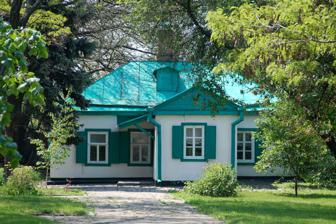
Building: Birthplace of Anton Chekhov
Country: Unknown
Year built: 1859
Historic house in Taganrog, Russia This article relies largely or entirely on a single source . Relevant discussion may be found on the talk page . Please help improve this article by introducing  citations to additional sources . Find sources: "Birthplace of Anton Chekhov" – news · newspapers · books · scholar · JSTOR ( February 2024 ) Birthplace of Anton Chekhov Музей "Домик Чехова" Established 1924 Location Ulitsa Chekhova 69, Taganrog Type memorial house Collection size Anton Chekhov 's family objects, photographs, merchant documents of Chekhov's father Director Yelizaveta Vasilievna Lipovenko Липовенко, Елизавета Васильевна The birthplace of Anton Chekhov is the place in Taganrog , Russia, where the writer Anton Chekhov was born. It is now a writer's house museum . In 1916, the Taganrog City Council supported the initiative of the Chekhov Circle and acquired the house and grounds on Chekhov Street 69 to conserve the house of Anton Chekhov . In December 1920, the house was freed from all tenants, and a renovation followed in 1921. As part of the celebrations marking the 150th anniversary of Chekhov's birth, Russian President Dmitri Medvedev visited the House memorial museum on January 29, 2010. Photos The birthplace of Anton Chekhov on an old postcard, 1910 The memorial museum "Birthplace of Anton Chekhov" in May 2006. References Taganrog Encyclopedia (Энциклопедия Таганрога), 2nd edition, Taganrog, 2003 ^ The President of Russian Federation Dmitri Medvedev participated in celebrating the 150th anniversary of the great Russian writer Anton Chekhov in the writer's home city of Taganrog. 47°12′25″N 38°55′53″E / 47.20694°N 38.93139°E / 47.20694; 38.93139 See also Anton Chekhov's White Dacha in Yalta v t e Anton Chekhov Bibliography Plays Platonov (1881) On the Harmful Effects of Tobacco (1886, 1902) Swansong (1887) Ivanov (1887) The Bear (1888) A Tragedian in Spite of Himself (1889) The Wedding (1889) Tatiana Repina (1889) The Wood Demon (1889) A Marriage Proposal (1890) The Festivities (1891) The Seagull (1896) Uncle Vanya (1897) Three Sisters (1901) The Cherry Orchard (1904) Novel The Shooting Party (1884) Novellas The Steppe (1888) The Duel (1891) The Story of an Unknown Man (1893) Three Years (1895) My Life (1896) Short stories Motley Stories (1886) " An Enigmatic Nature " (1883) " The Death of a Government Clerk " (1883) " Fat and Thin " (1883) " Surgery " (1884) " The Chameleon " (1884) " Oysters " (1884) " A Living Chronology " (1885) " Small Fry " (1885) " The Fish " (1885) " The Huntsman " (1885) " A Malefactor " (1885) " Children " (1886) " Misery " (1886) " Anyuta " (1886) " Ivan Matveyich " (1886) In the Twilight (1887) " The Requiem " (1886) " The Witch " (1886) " Agafya " (1886) " Easter Eve " (1886) " A Misfortune " (1886) " Home " (1887) Stories (1888) " The Privy Councillor " (1886) " Mire " (1886) " Vanka " (1886) " Happiness " (1887) Gloomy People (1890) " The Cattle-Dealers " (1887) " Sleepy " (1888) " A Dreary Story " (1889) " A Nervous Breakdown " (1889) Ward No. 6 (1893) " Gusev " (1890) " Peasant Wives " (1891) " Ward No. 6 " (1892) Novellas and Stories (1894) " The Grasshopper " (1892) " In Exile " (1892) " The Black Monk " (1894) " Rothschild's Violin " (1894) " The Student " (1894) " The Teacher of Literature " (1894) Little Trilogy (1898) " The Man in the Case " (1898) " Gooseberries " (1898) " About Love " (1898) Stories (1901) " Anna on the Neck " (1895) " Ariadne " (1895) " The House with the Mezzanine " (1895) " Peasants " (1897) " The Petcheneg " (1897) " At Home " (1897) " In the Cart " (1897) " Ionych " (1898) " A Doctor's Visit " (1898) " On Official Duty " (1899) " The Darling " (1899) Other stories " The Complaints Book " (1884) " A Horsey Name " (1885) " Sergeant Prishibeyev " (1885) " Grisha " (1886) " A Gentleman Friend " (1886) " The Chorus Girl " (1886) " Shrove Tuesday " (1886) " First Aid " (1887) " The Runaway " (1887) " The Siren " (1887) " Boys " (1887) " Kashtanka " (1887) " A Story Without a Title " (1888) " The Bet " (1889) " Whitebrow " (1895) " The Lady with the Dog " (1899) " In the Ravine " (1900) " The Bishop " (1902) " Betrothed " (1903) Non-fiction Sakhalin Island (1893–1895) Related Olga Knipper (wife) Maria Chekhova (sister) Mikhail Chekhov (brother) Osip Dymov (character) Birth house and museum Chekov Shop, home and museum Melikhovo, home and museum White Dacha, home and museum Chekhov Gymnasium and museum Chekhov Library Bust, Taganrog Statue, Taganrog Statue, Rostov-on-Don Chekhov's gun Show, don't tell Fragments Wild Honey Category v t e Landmarks and tourist attractions in Taganrog , Russia Museums Alferaki Palace Museum of Art Birthhouse of Anton Chekhov Museum of Architecture and Urbanism Ivan Vasilenko Museum Chekhov Gymnasium Anatoly Durov Museum Chekhov Shop The Family Seat Military museum Assumption Cathedral. Tchaikovsky House . Birthhouse of Anton Chekhov . Monuments Peter I Monument Alexander I Statue Chekhov Monument Monuments to Chekhov's Heroes Garibaldi Monument Great Patriotic War Monuments Gully of Petrushino Memorial Lenin Monument Monument to Defenders of Taganrog in 1855 Ranevskaya Monument Related to Anton Chekhov or Chekhov family Birthhouse of Anton Chekhov Chekhov Gymnasium Taganrog Theatre Chekhov Shop Alexandrovskiye Trade Rows Greek Church and Greek School Gorky Park (Taganrog) Chekhov Monument Peter I Monument Chekhov Library The Family Seat Churches St.Nicholas Church All Saints Church Destroyed landmarks Assumption Cathedral Cherepakha Islet Greek Monastery Greek Church and Greek School House with Bullets Old Stone Steps Taganrog Fortress Taganrog Old Prison Yelizavetinsky Park Historical buildings or mansions Alexander I Palace Avgerino mansion Kelya of Saint Pavel of Taganrog Mariinskaya Gymnasium Rafailovich mansion Shakhmatov House Tchaikovsky House Taganrog Old Station Country Court Other Pushkin Embankment City bar in Taganrog Taganrog Old Cemetery Chapel of Saint Pavel of Taganrog Related articles History of Taganrog List of People in Taganrog Authority control databases International VIAF National United States